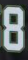
Number: 8